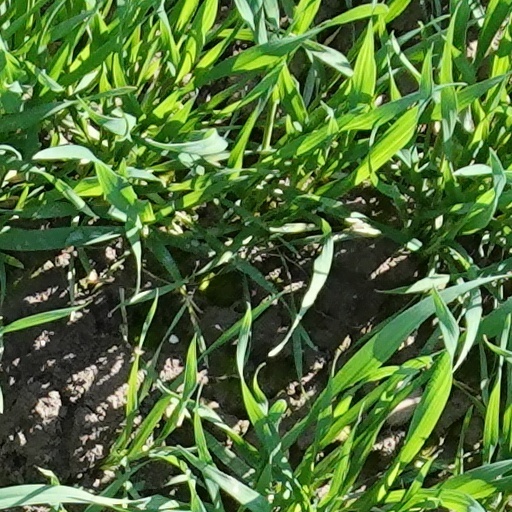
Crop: wheat